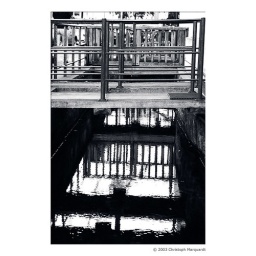
bridge over troubled water